Public Eye (TV series)

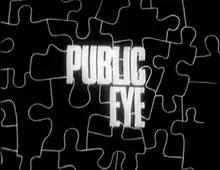
Series 1 opening title card

Public Eye is a British television drama that ran from 1965 to 1975, produced by ABC Weekend TV for three series, and Thames Television a further four. It depicted investigations handled by enquiry agent Frank Marker (Alfred Burke), an unmarried loner who is in his early forties when the series begins. The title is a twist on the more usual "private eye".